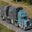
Label: truck